125th Street (Manhattan)

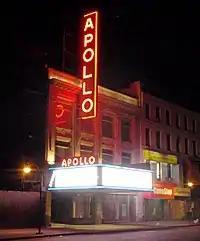

The western part of the street runs diagonally between the neighborhoods of Manhattanville and Morningside Heights from the northwest from the West Harlem Piers and an interchange with the Henry Hudson Parkway at 130th Street. East of Morningside Avenue it runs east–west through central Harlem to Second Avenue, where a ramp connects it to the Robert F. Kennedy (Triborough) Bridge. However, 125th Street continues to First Avenue, where it connects to the southbound FDR Drive and the Willis Avenue Bridge.